Mary Dyer

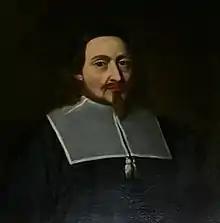
Governor John Endecott sent the Quaker martyrs to the gallows.

Mary Dyer's time in England lasted for over five years, and during her stay she had become deeply interested in Quakerism. Formally known as the Religious Society of Friends, the Quakers do not practise water baptism or the Lord's Supper, nor do they believe in an ordained ministry. Both women and men can preach and exercise spiritual authority. In addition to denouncing the clergy, and refusing to support the established church by paying tithes, Quakers emphasize liberty of conscience and demand the separation of church and state. Their worship is based in silence, with spontaneous Spirit-inspired preaching or prayer by any participant. They reject various customs that emphasised class distinctions (such as men bowing or doffing their hats to social superiors); they do not take oaths, and they do not fight in wars. The Puritans in Massachusetts viewed Quakers as being among the most reprehensible of heretics, and they enacted several laws against them.